Yuliya Hatouka

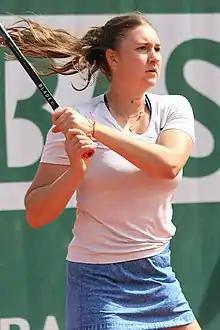
Hatouka at the 2022 French Open

Yuliya Uladzimiraŭna Hatouka (born 24 April 2000) is a Belarusian professional tennis player.